John Isaiah Northrop

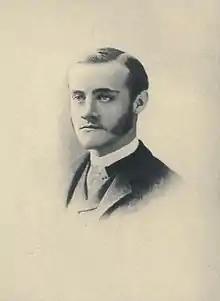

John Isaiah Northrop, Ph.D. (12 October 1861 – 27 June 1891) was an American zoologist at Columbia University.